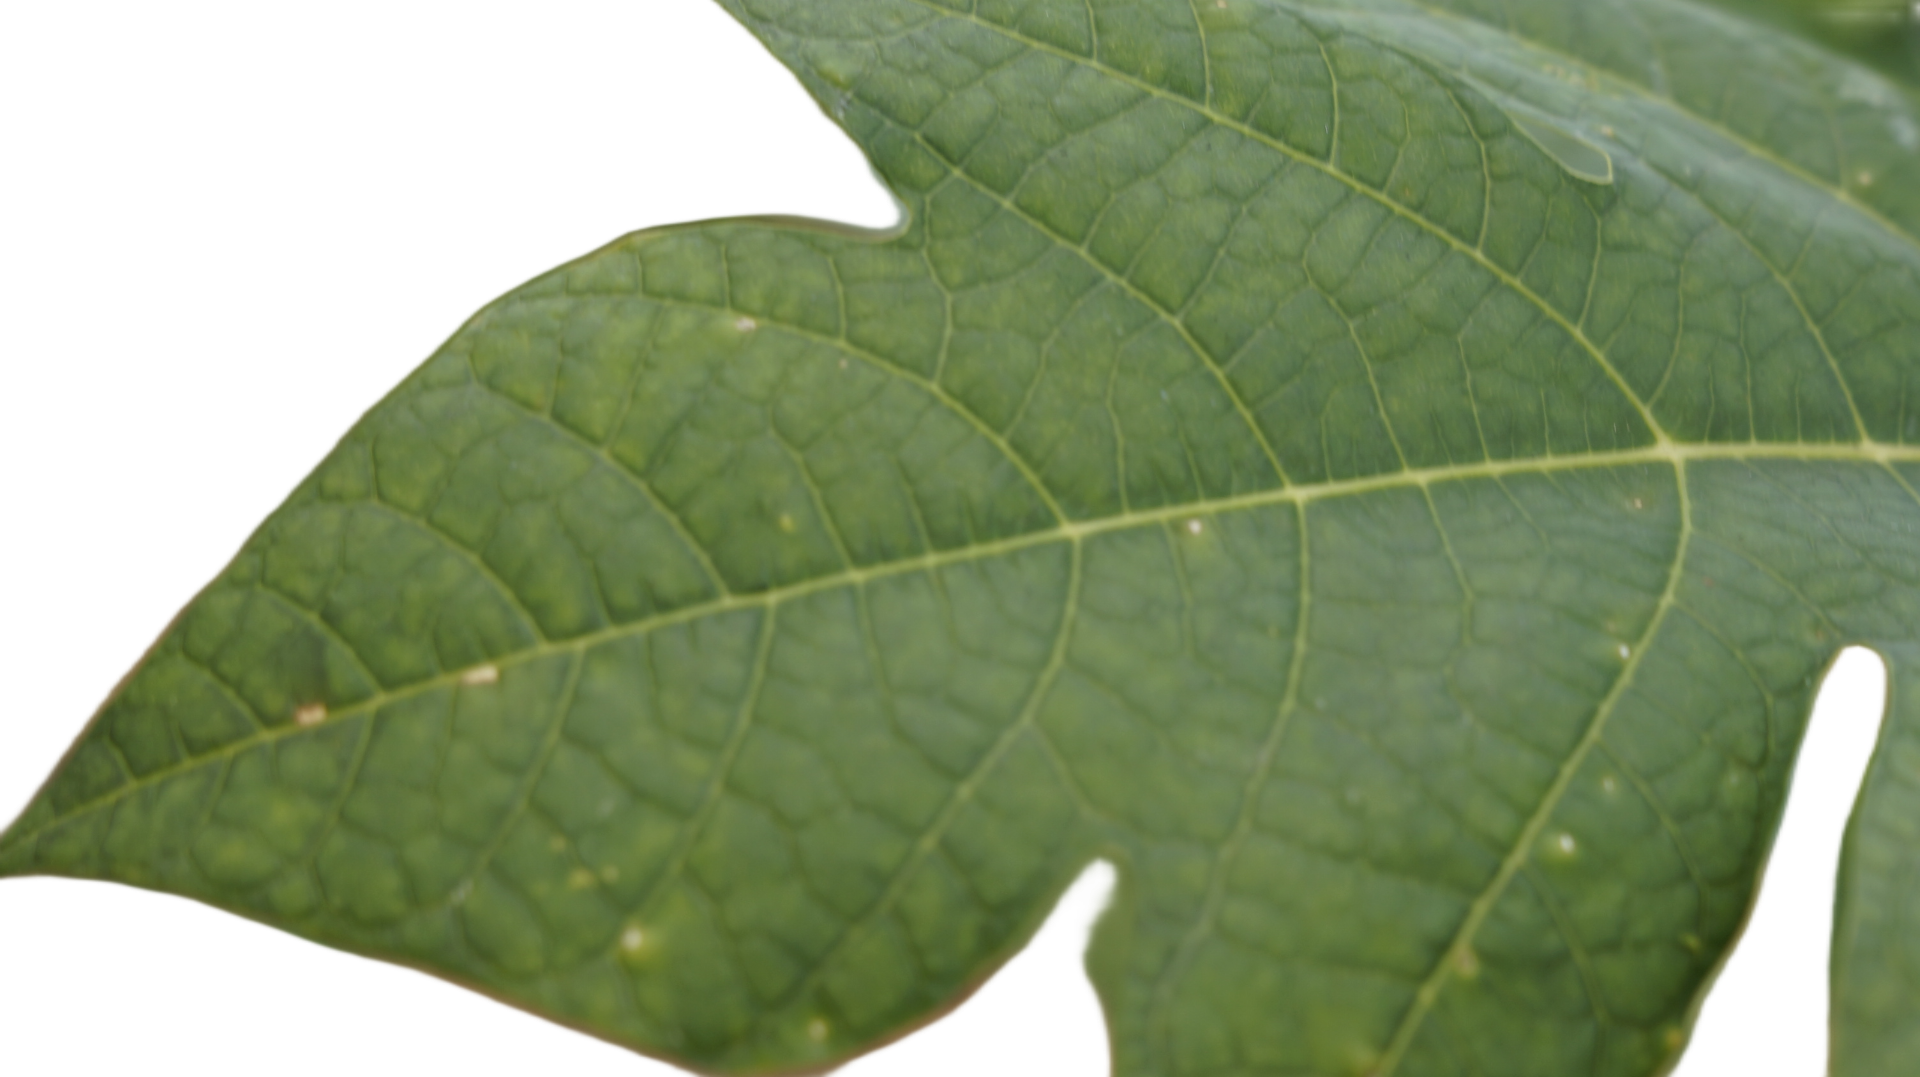
Crop: Papaya
Label: Pathogen_symptoms